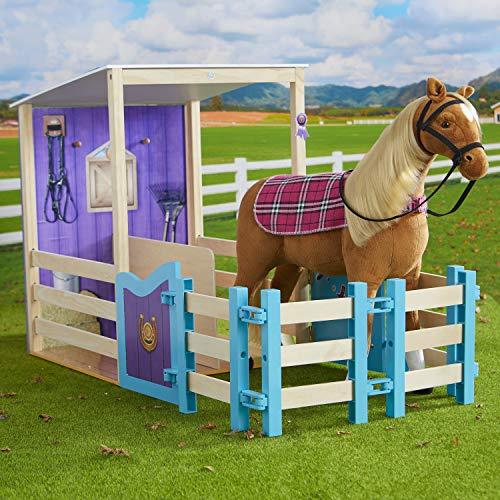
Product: Journey Girls Wooden Horse Stable (Amazon Exclusive)
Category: Toys & Games | Dolls & Accessories | Doll Accessories
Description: The journey girls wooden horse stable Playset includes 1 stable setup, feeding trough, bale of hay, one carrot and Apple.
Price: $39.23
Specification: ProductDimensions:20x4.1x16.3inches|ItemWeight:10.42pounds|ShippingWeight:10.42pounds(Viewshippingratesandpolicies)|ASIN:B07SP66R1Q|Itemmodelnumber:82646|Manufacturerrecommendedage:36months-10years